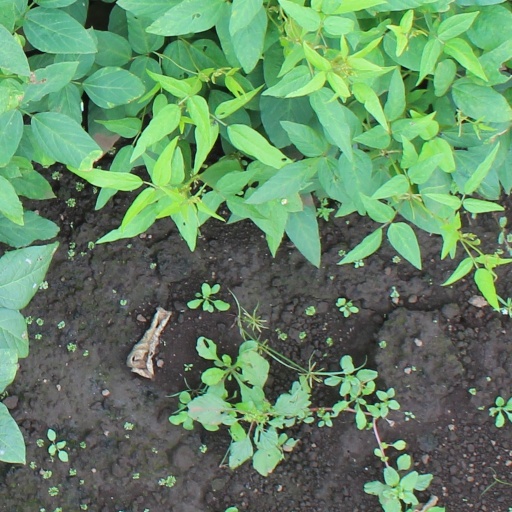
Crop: soybean